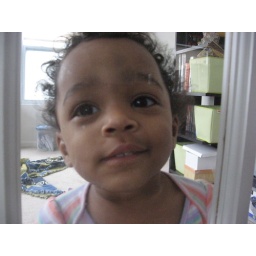
Jade in the office door